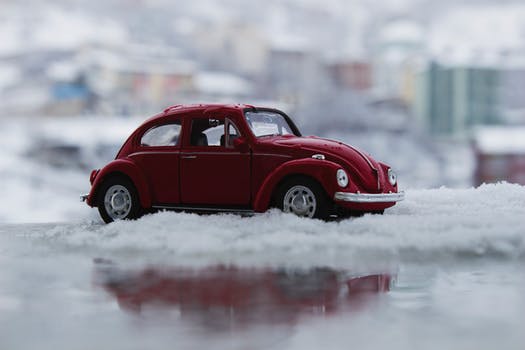
Label: No Watermark